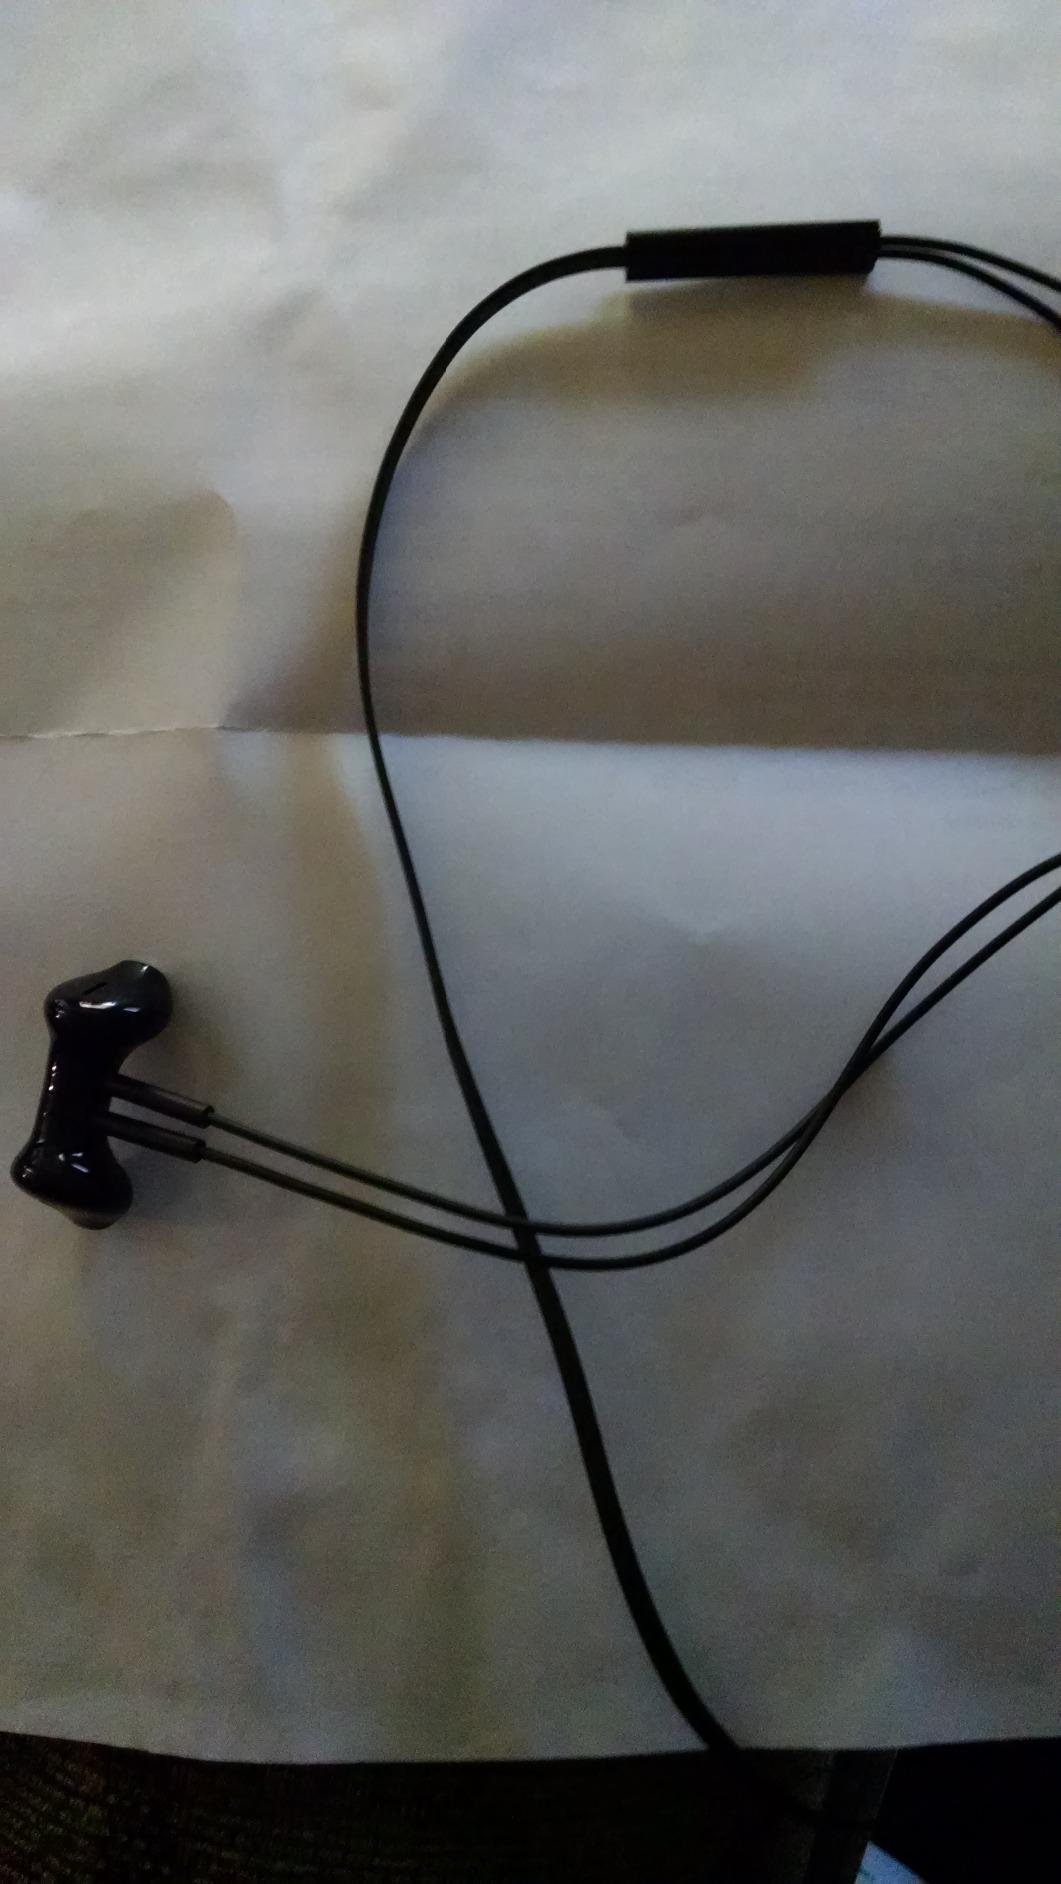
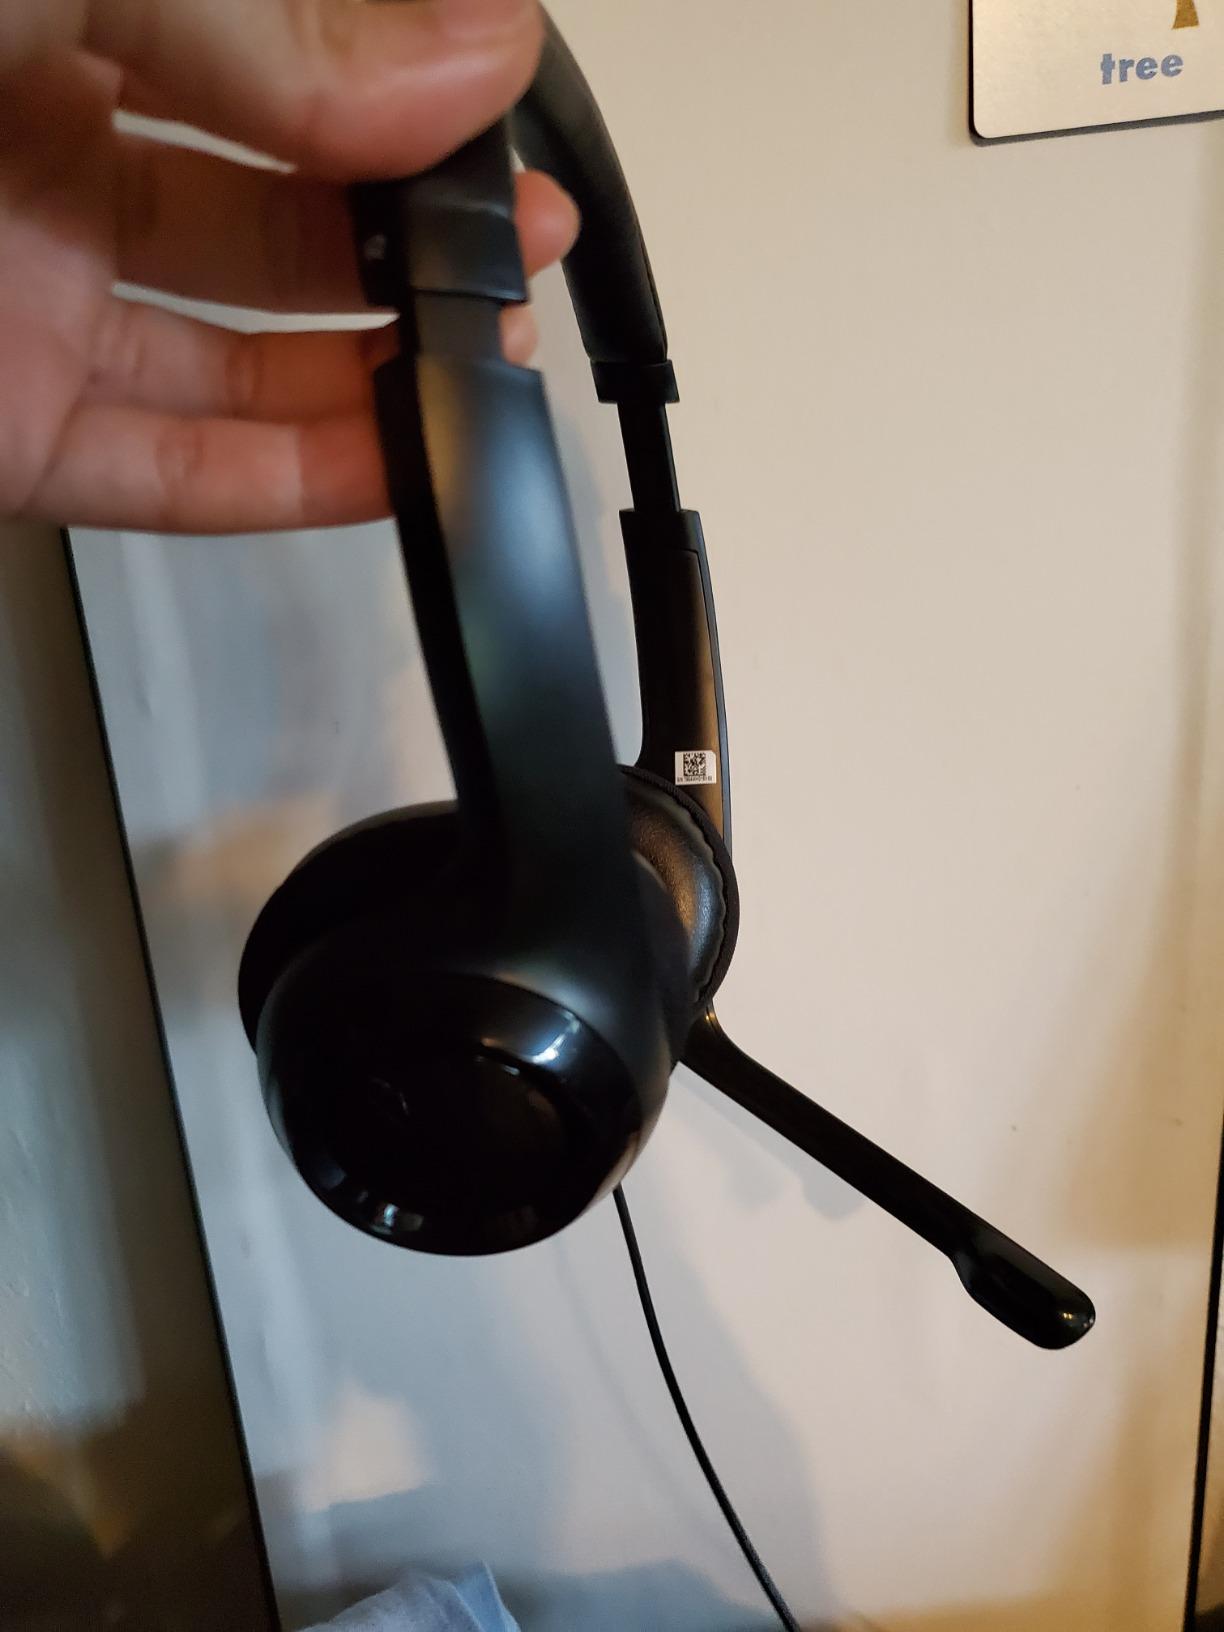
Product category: headphones
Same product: no